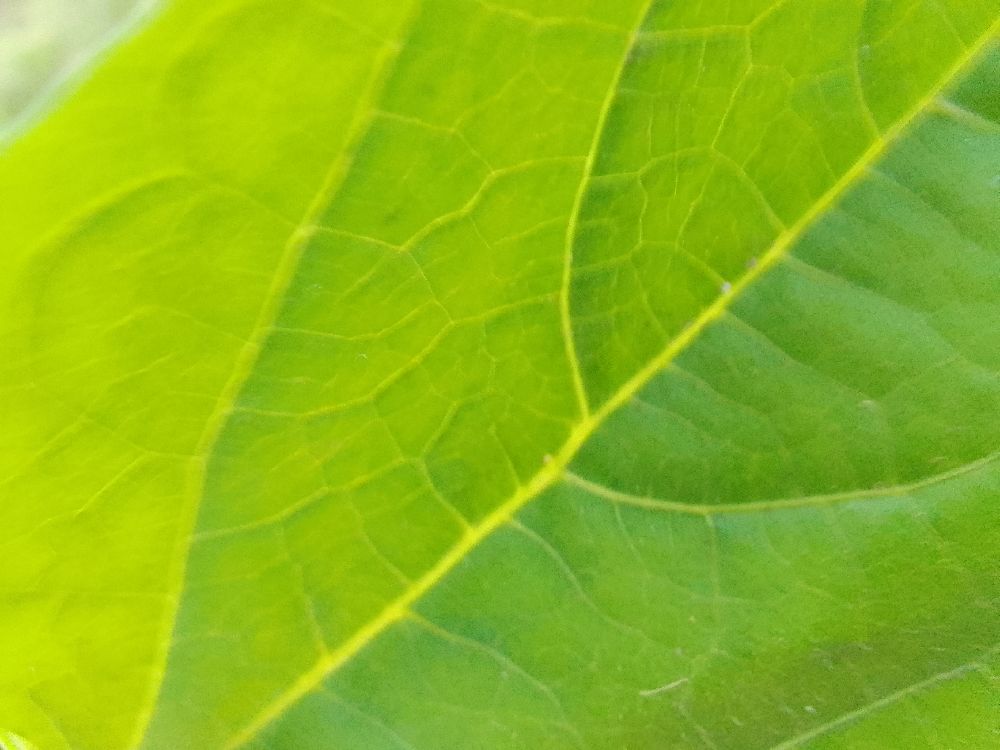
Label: healthy